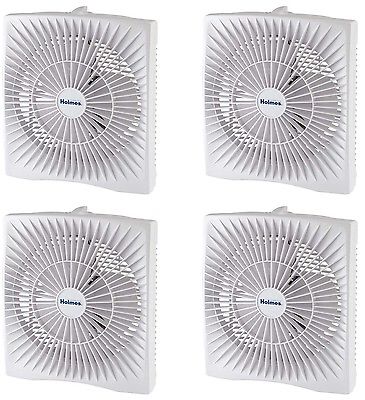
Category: fan